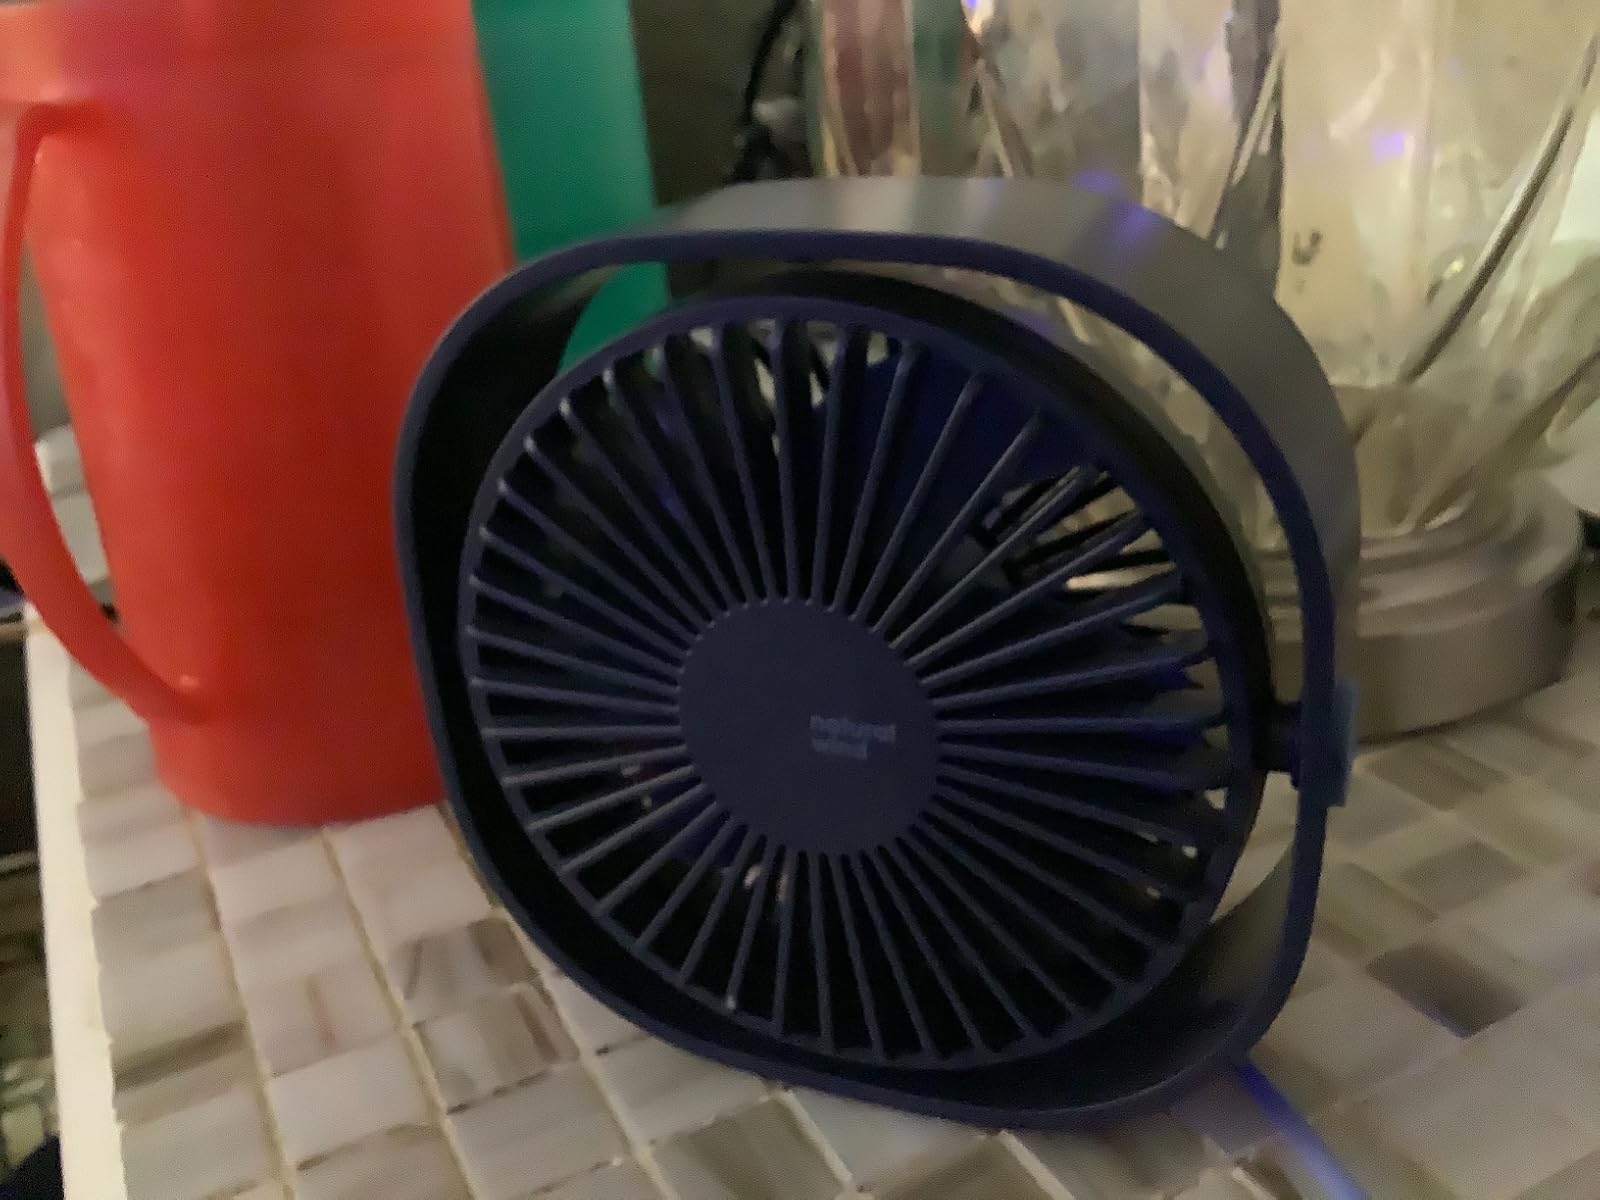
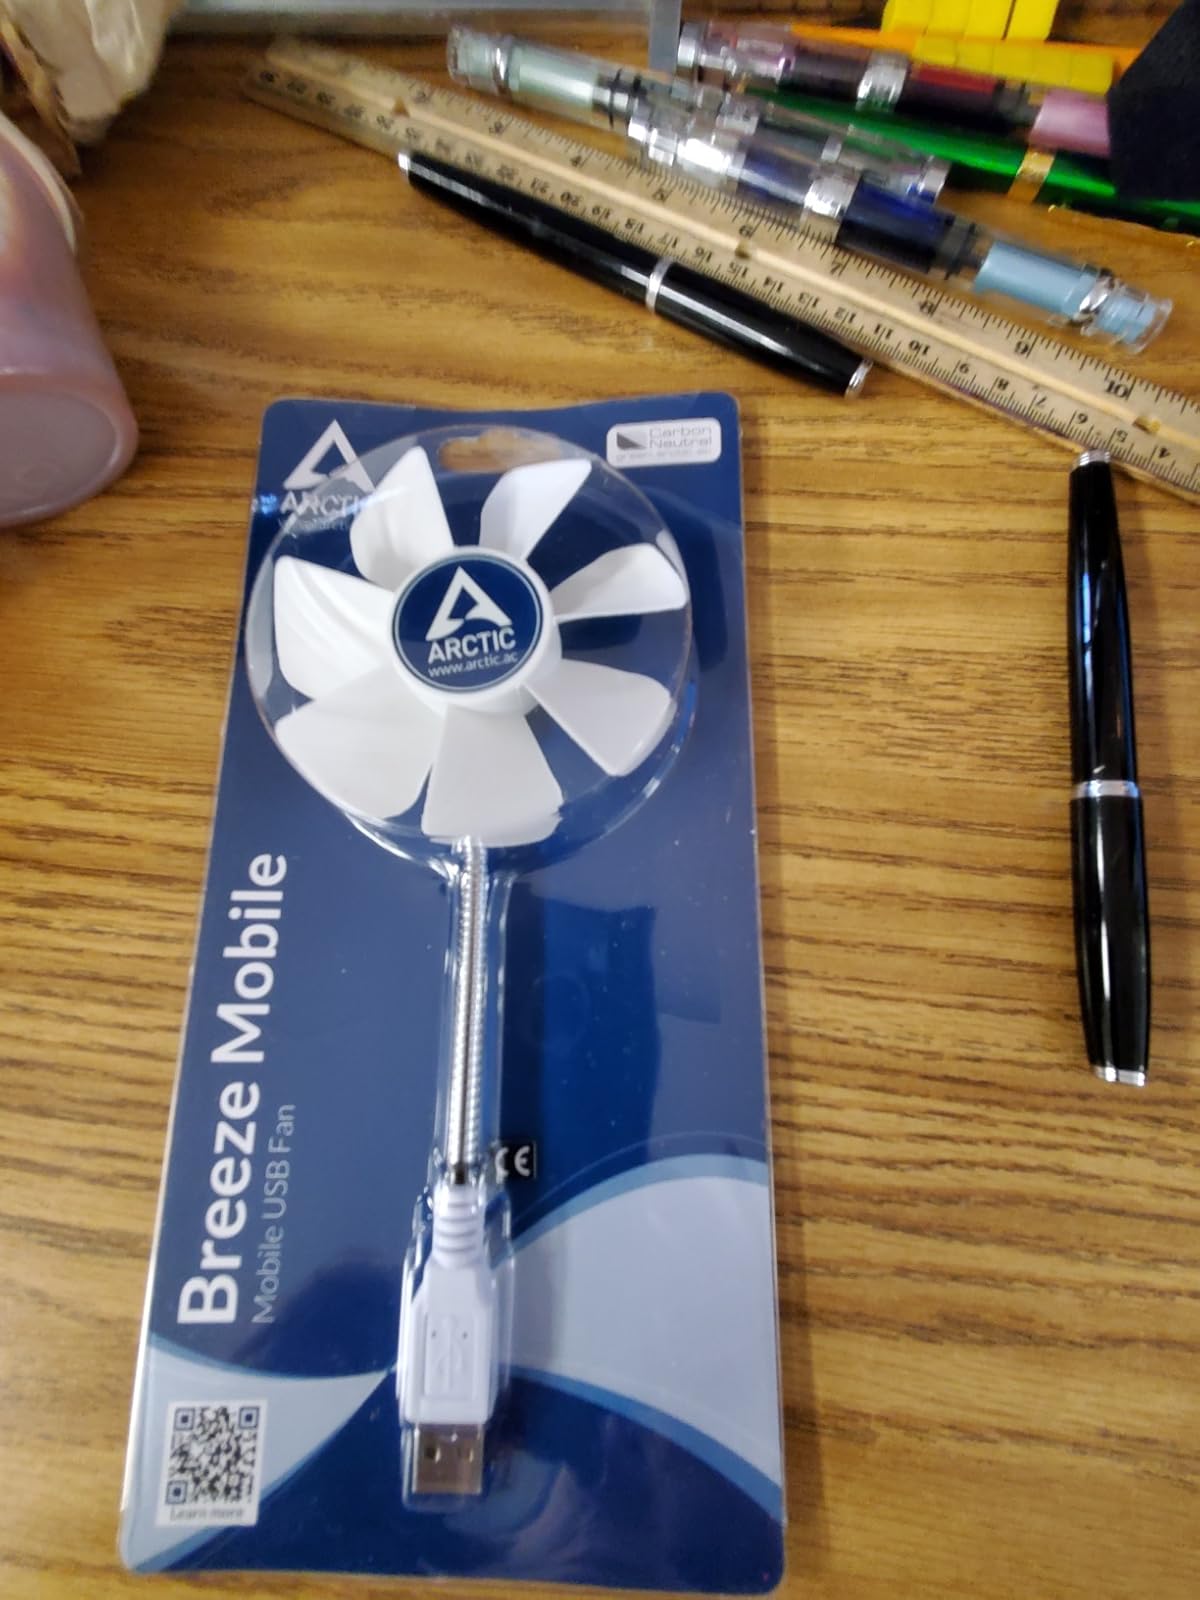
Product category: fan
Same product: no